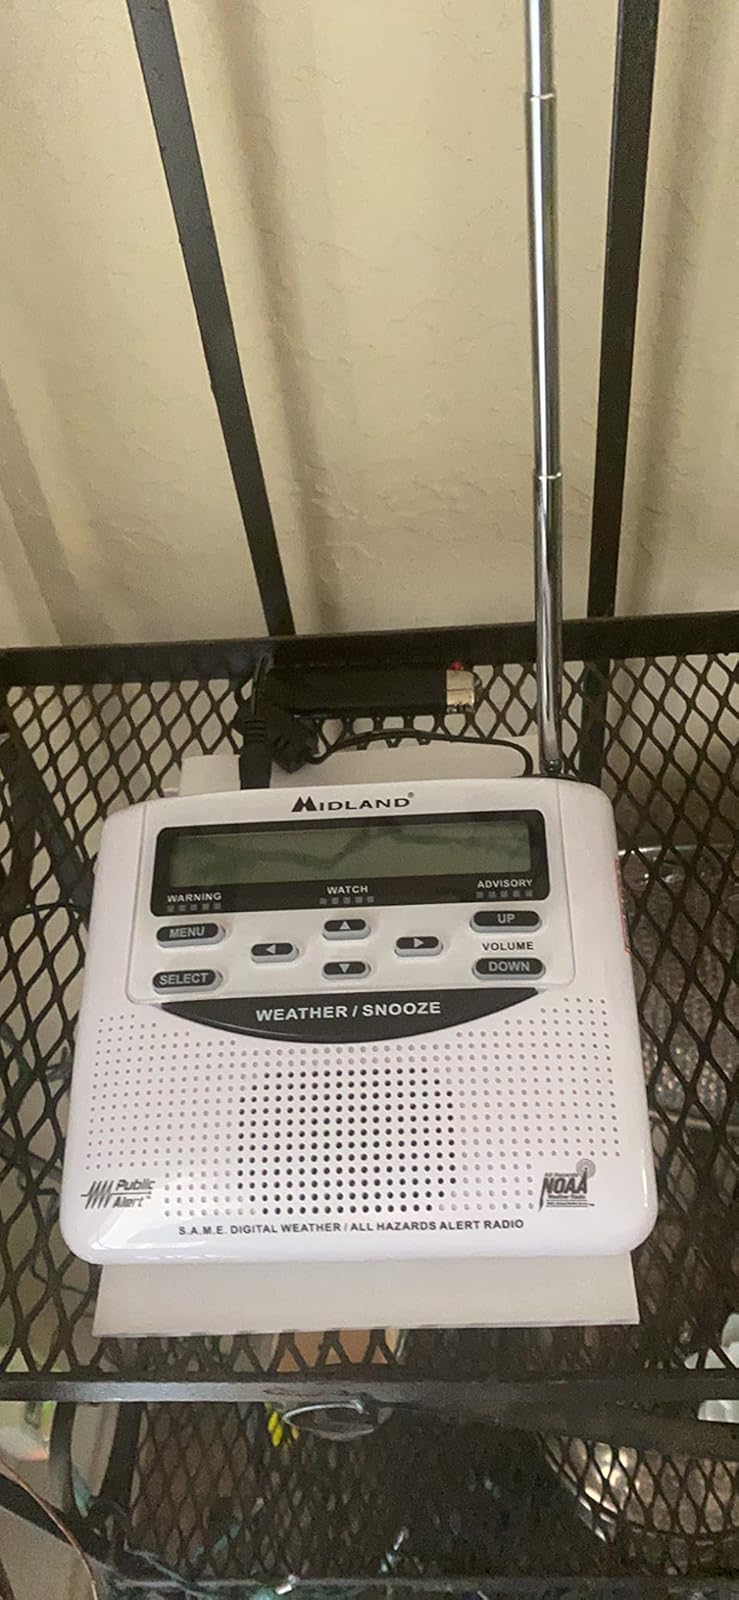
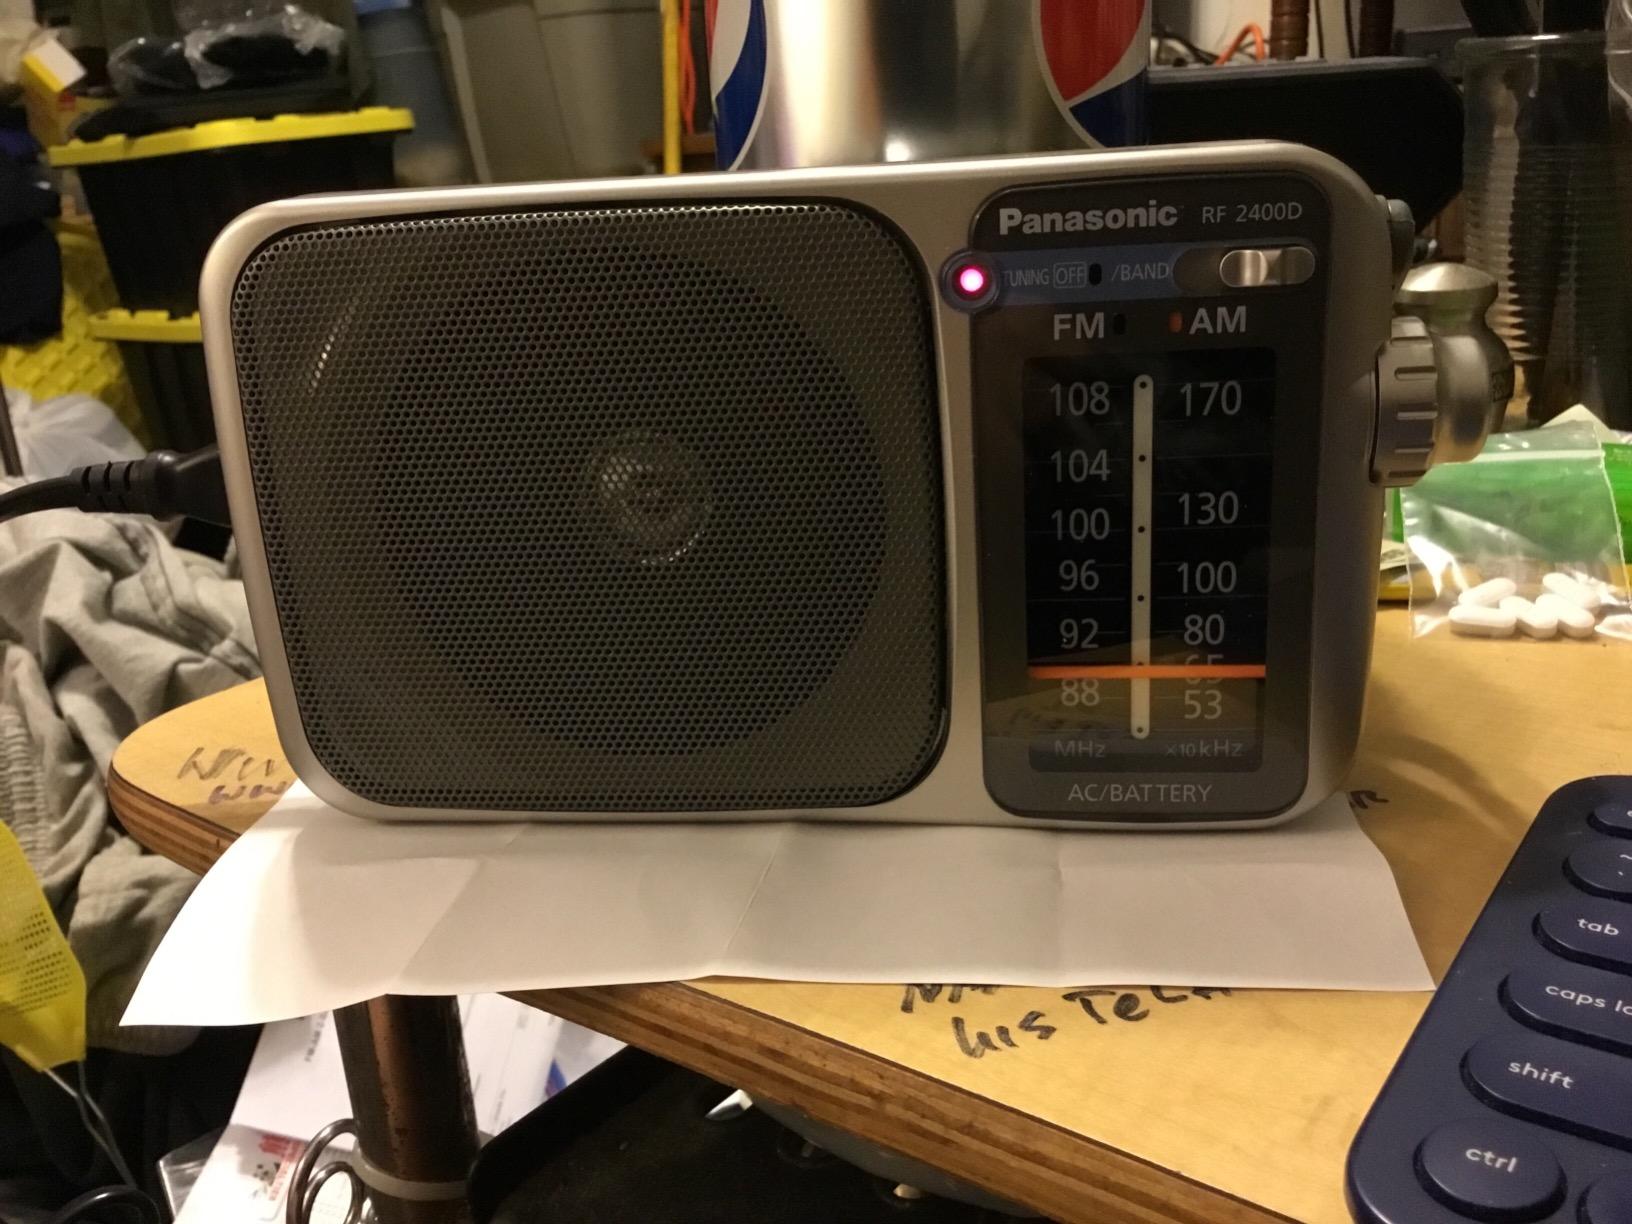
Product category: radio
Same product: no